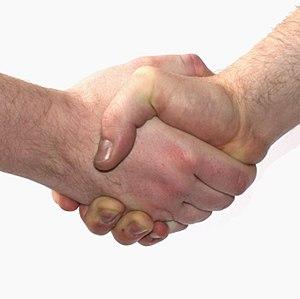
En droit français, un contrat de vente est une convention par laquelle une personne s'oblige à livrer une chose, et une autre à la payer, selon l'alinéa 1ᵉʳ de l'article 1582 du Code civil « la vente est une convention par laquelle l'un s'oblige à livrer une chose et l'autre à la payer ».
Les accords collectifs en France sont les accords professionnels qui résultent d'un dialogue entre employeurs et salariés visant au maintien du bon fonctionnement de l'entreprise, et à la réglementation des droits sociaux, en France. La négociation collective s'effectue entre organisations syndicales et employeurs, selon le type d'accord visé.
Cet article décrit le dialogue interreligieux de l'Église adventiste du septième jour avec les autres dénominations chrétiennes et les grandes religions. L’Église adventiste est engagée dans des conversations interconfessionnelles mais elle n’est pas membre du Conseil œcuménique des Églises. Aux niveaux nationaux, les adventistes dialoguent avec les autres religions, mais c’est le processus global qui est essentiellement décrit ici.